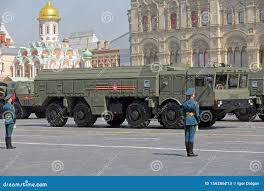
Label: Air Defense